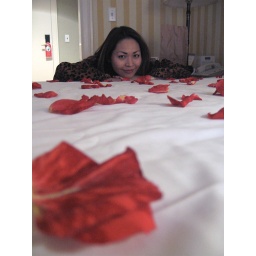
Our hotel in Portland was the 5th Avenue Suites where we got rose petals on the bed at turn down.